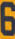
Number: 6